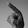
ASL letter: P